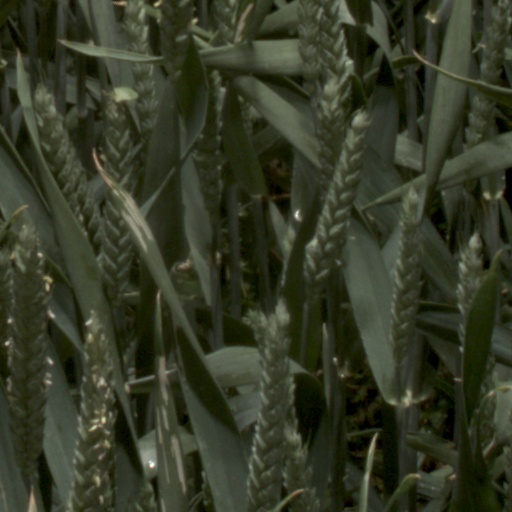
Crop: wheat